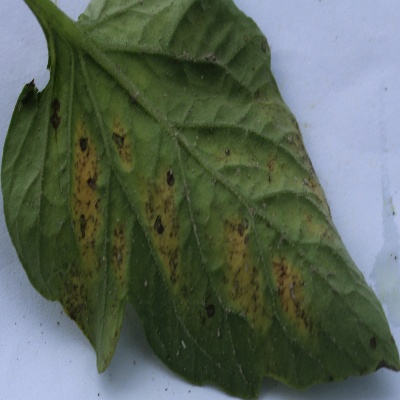
Crop: Tomato
Condition: septoria leaf spot